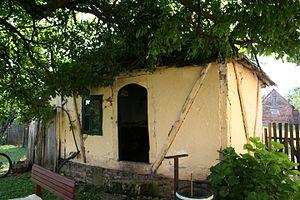
La propriété de Dragoljub Jurišić à Crna Bara se trouve à Crna Bara, dans la municipalité de Bogatić et dans le district de Mačva, en Serbie. Elle est inscrite sur la liste des monuments culturels protégés de la République de Serbie.
Crna Bara est une localité de Serbie située dans la municipalité de Bogatić, district de Mačva. Au recensement de 2011, elle comptait 1 924 habitants.